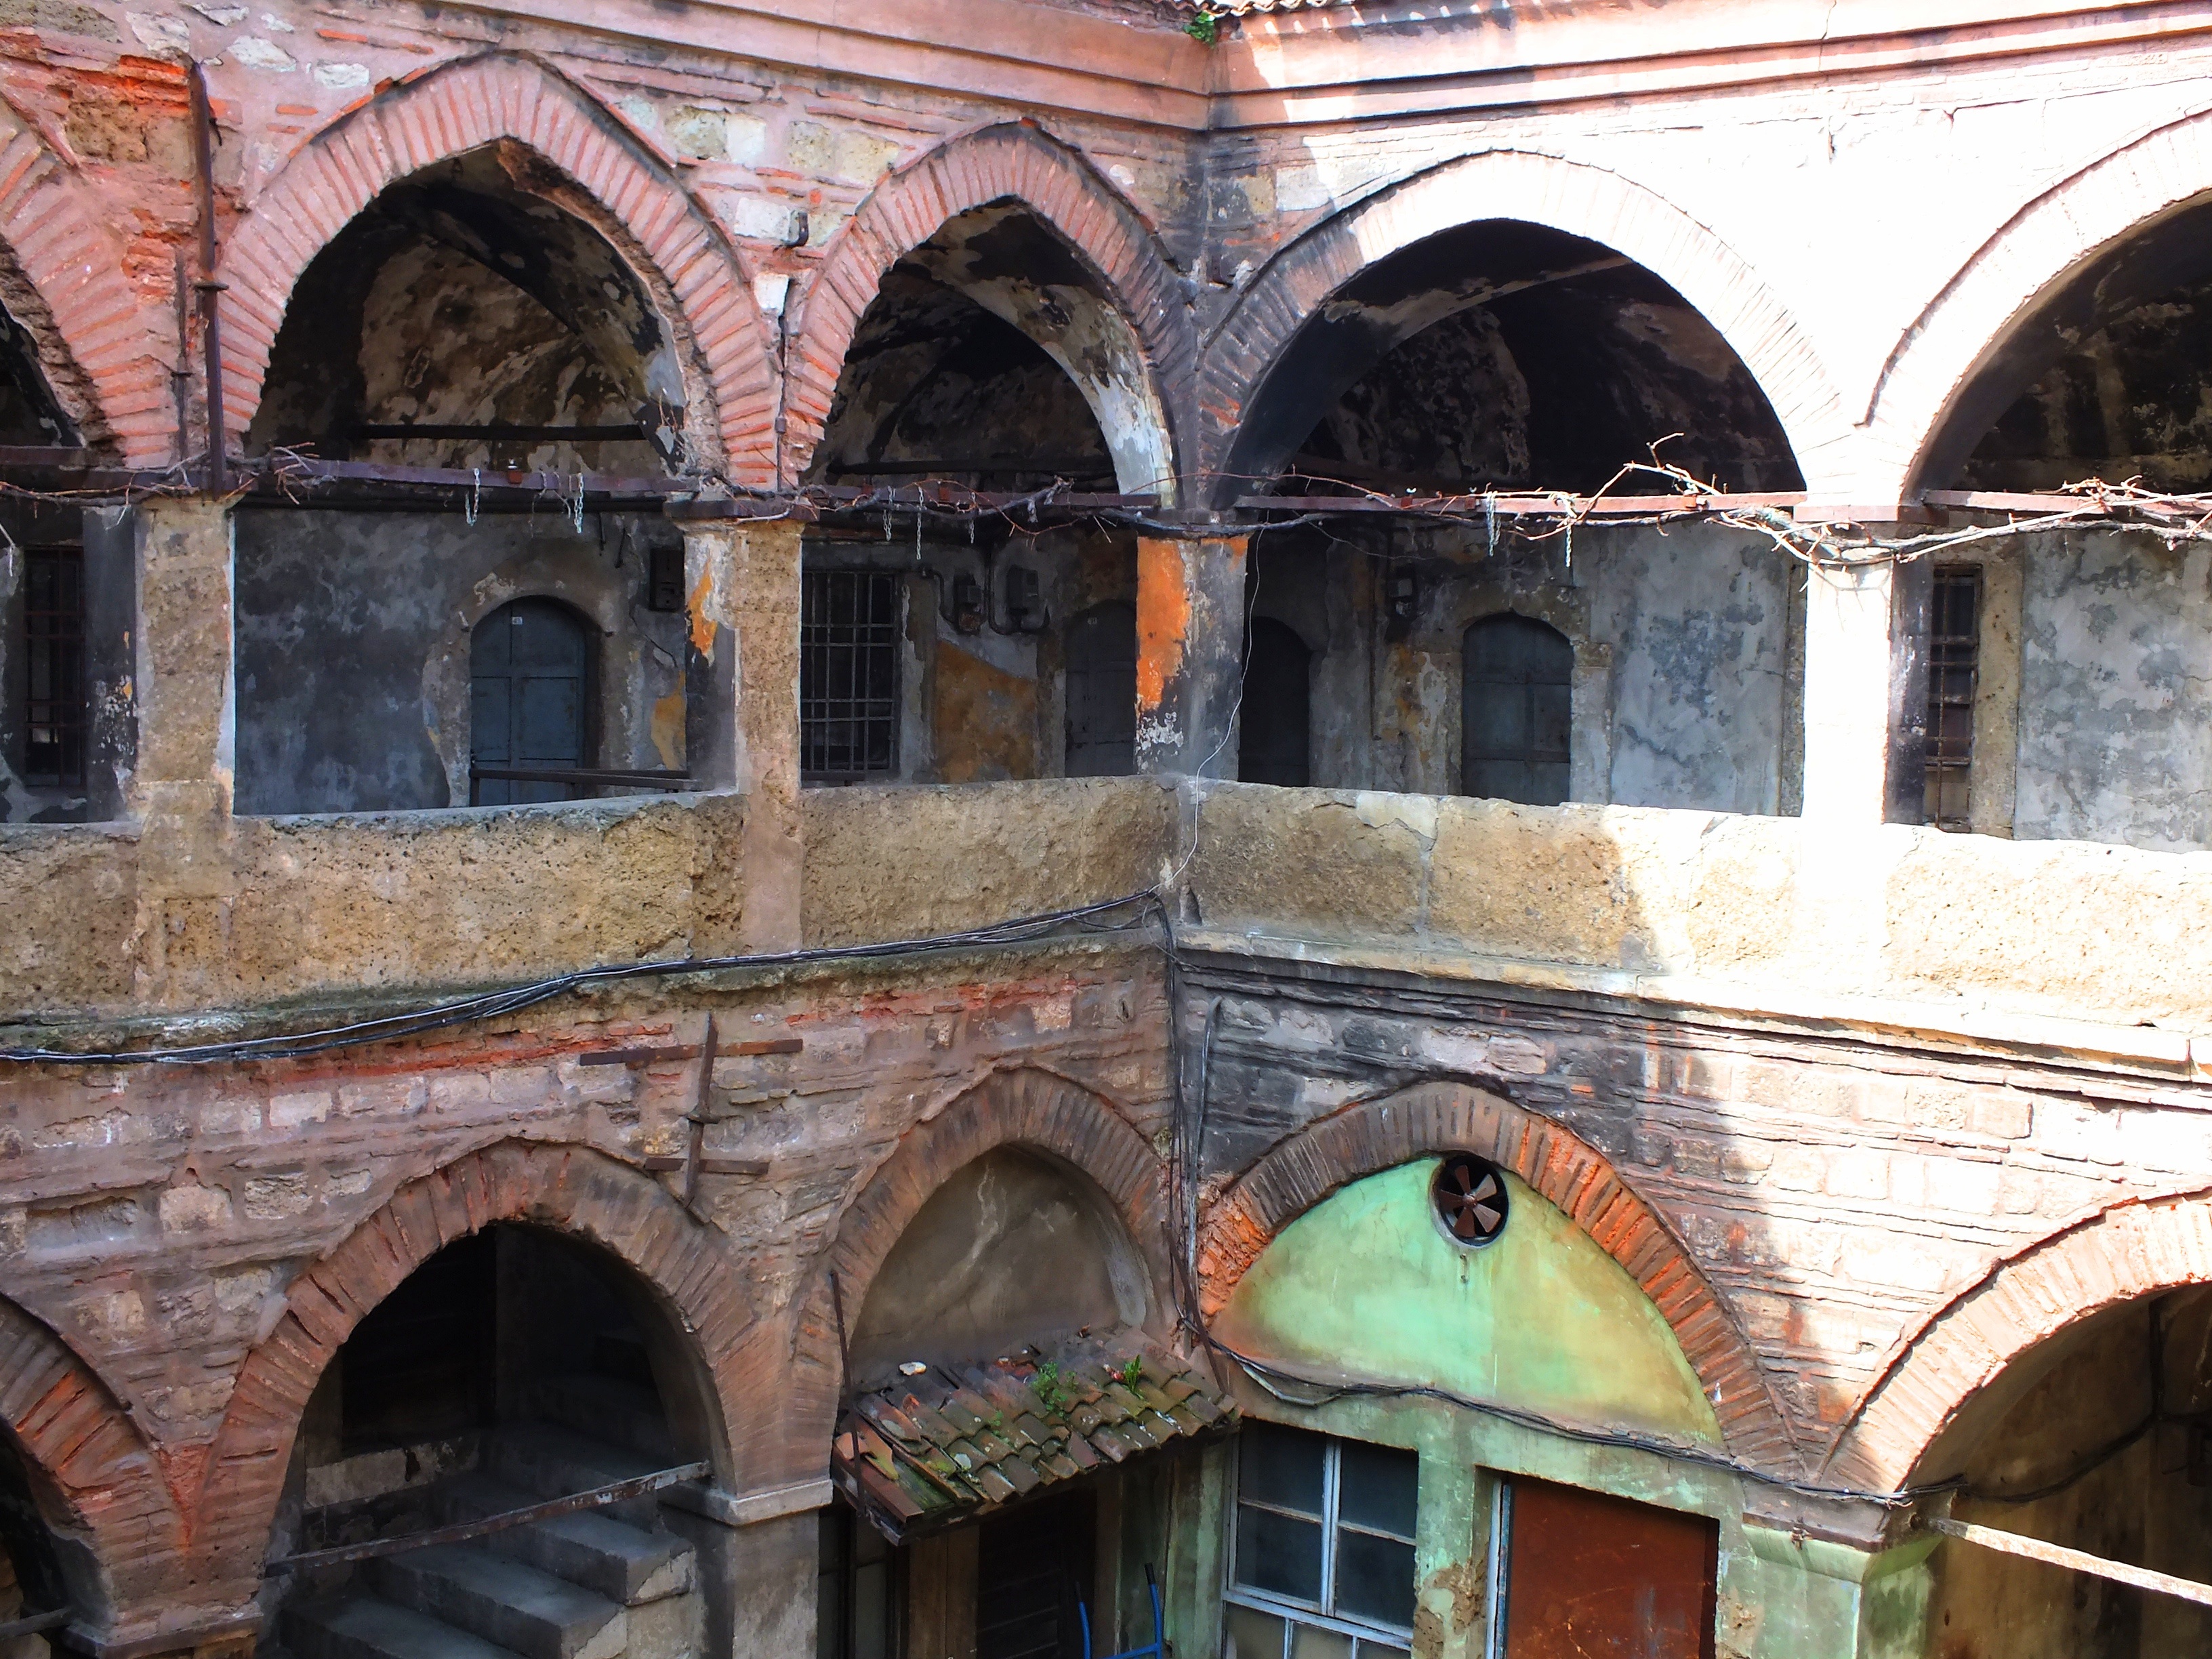
architecture, window, town, palace, arch, facade, tourism, old building, brick, waterway, on, ruins, synagogue, history, middle ages, historical works, ancient history